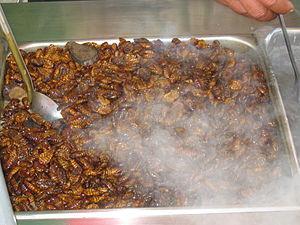
Les beondegi sont un en-cas populaire de la cuisine coréenne, composé de chrysalides de ver à soie cuites à la vapeur ou bouillies, assaisonnées et mangées comme hors-d'œuvre.